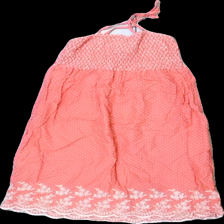
View: front
Type: Dress
Category: Children
Brand: H&M
Colors: Pink, White
Material: 100% cotton
Pattern: Dots
Cut: Regular
Size: 158
Season: All
Damage location: top center
Damage 2 location: middle center
Damage 3 location: bottom left
Price range: 50-100
Recommended usage: Reuse
Description: rosa klänning med prickar och spets detraljer längst ner